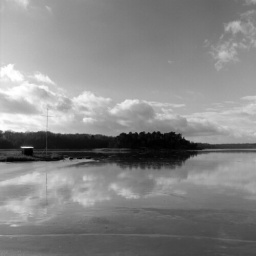
Before the water froze completely. Shot with an orange filter. Developed in XTOL (1+1) for 7m30s at about 23C.